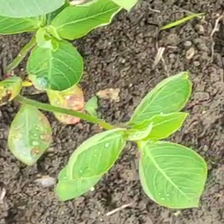
Weed species: Moti_dudhi(Euphorbia_geneculata_L)